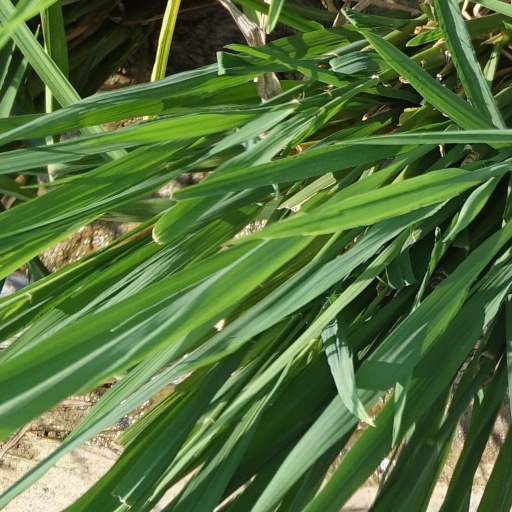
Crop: rice